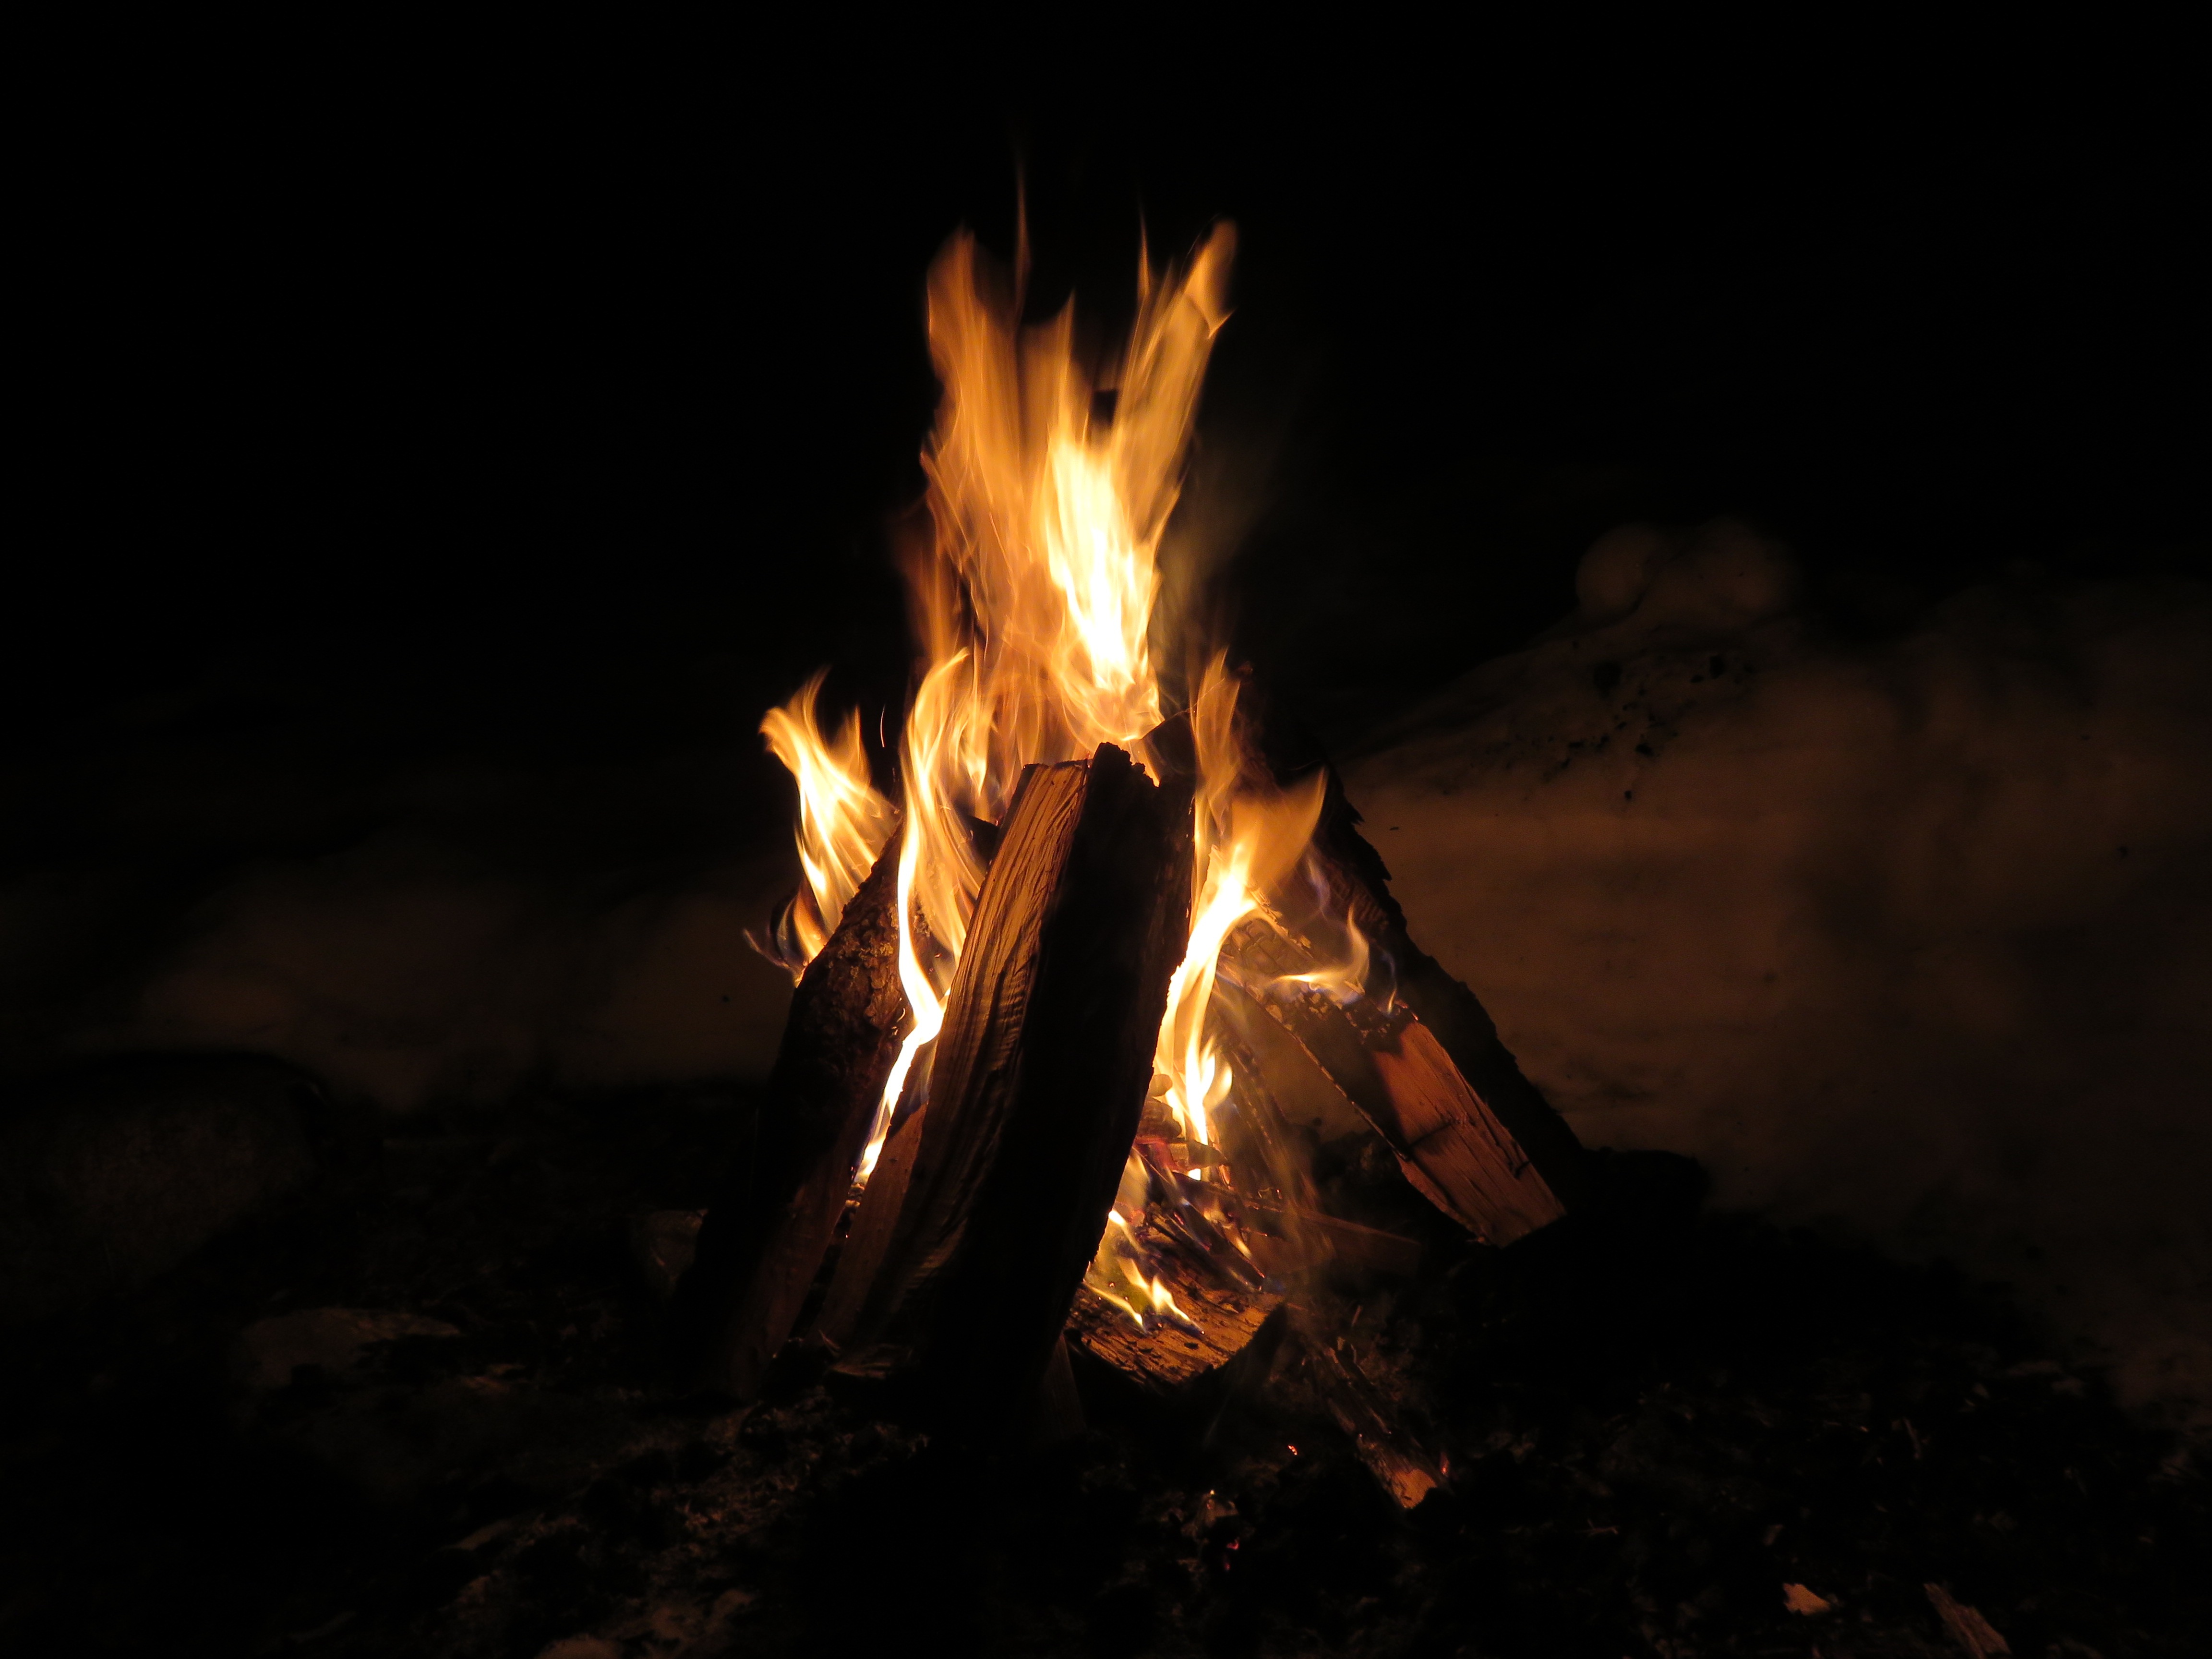
wood, night, dark, flame, fire, darkness, campfire, bonfire, heat, burn, camp, burning, blaze, flames, fiery